History of the Libertarian Party (United States)

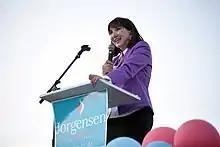
Jorgensen speaking at a rally in Scottsdale, Arizona, October 10, 2020

At the Libertarian Party National Convention held in Orlando, Florida, on May 26–30, 2016, former Governor of New Mexico Gary Johnson became the Libertarian Party candidate for president. His running mate was former Governor of Massachusetts Bill Weld. They were on the ballot in all 50 states, including D.C.. Johnson became the Libertarians most popular president candidate, securing 4,489,233 total votes and 3.3% of the national vote. Johnson's supporters heavily skewed young, with 70% of them being under 50, and many of them Republican-leaning and holding a bachelor's degree or higher; however, he was deeply unpopular with very conservative voters. Johnson was particularly popular in Johnson's home state of New Mexico, earning 9.3% of the vote.